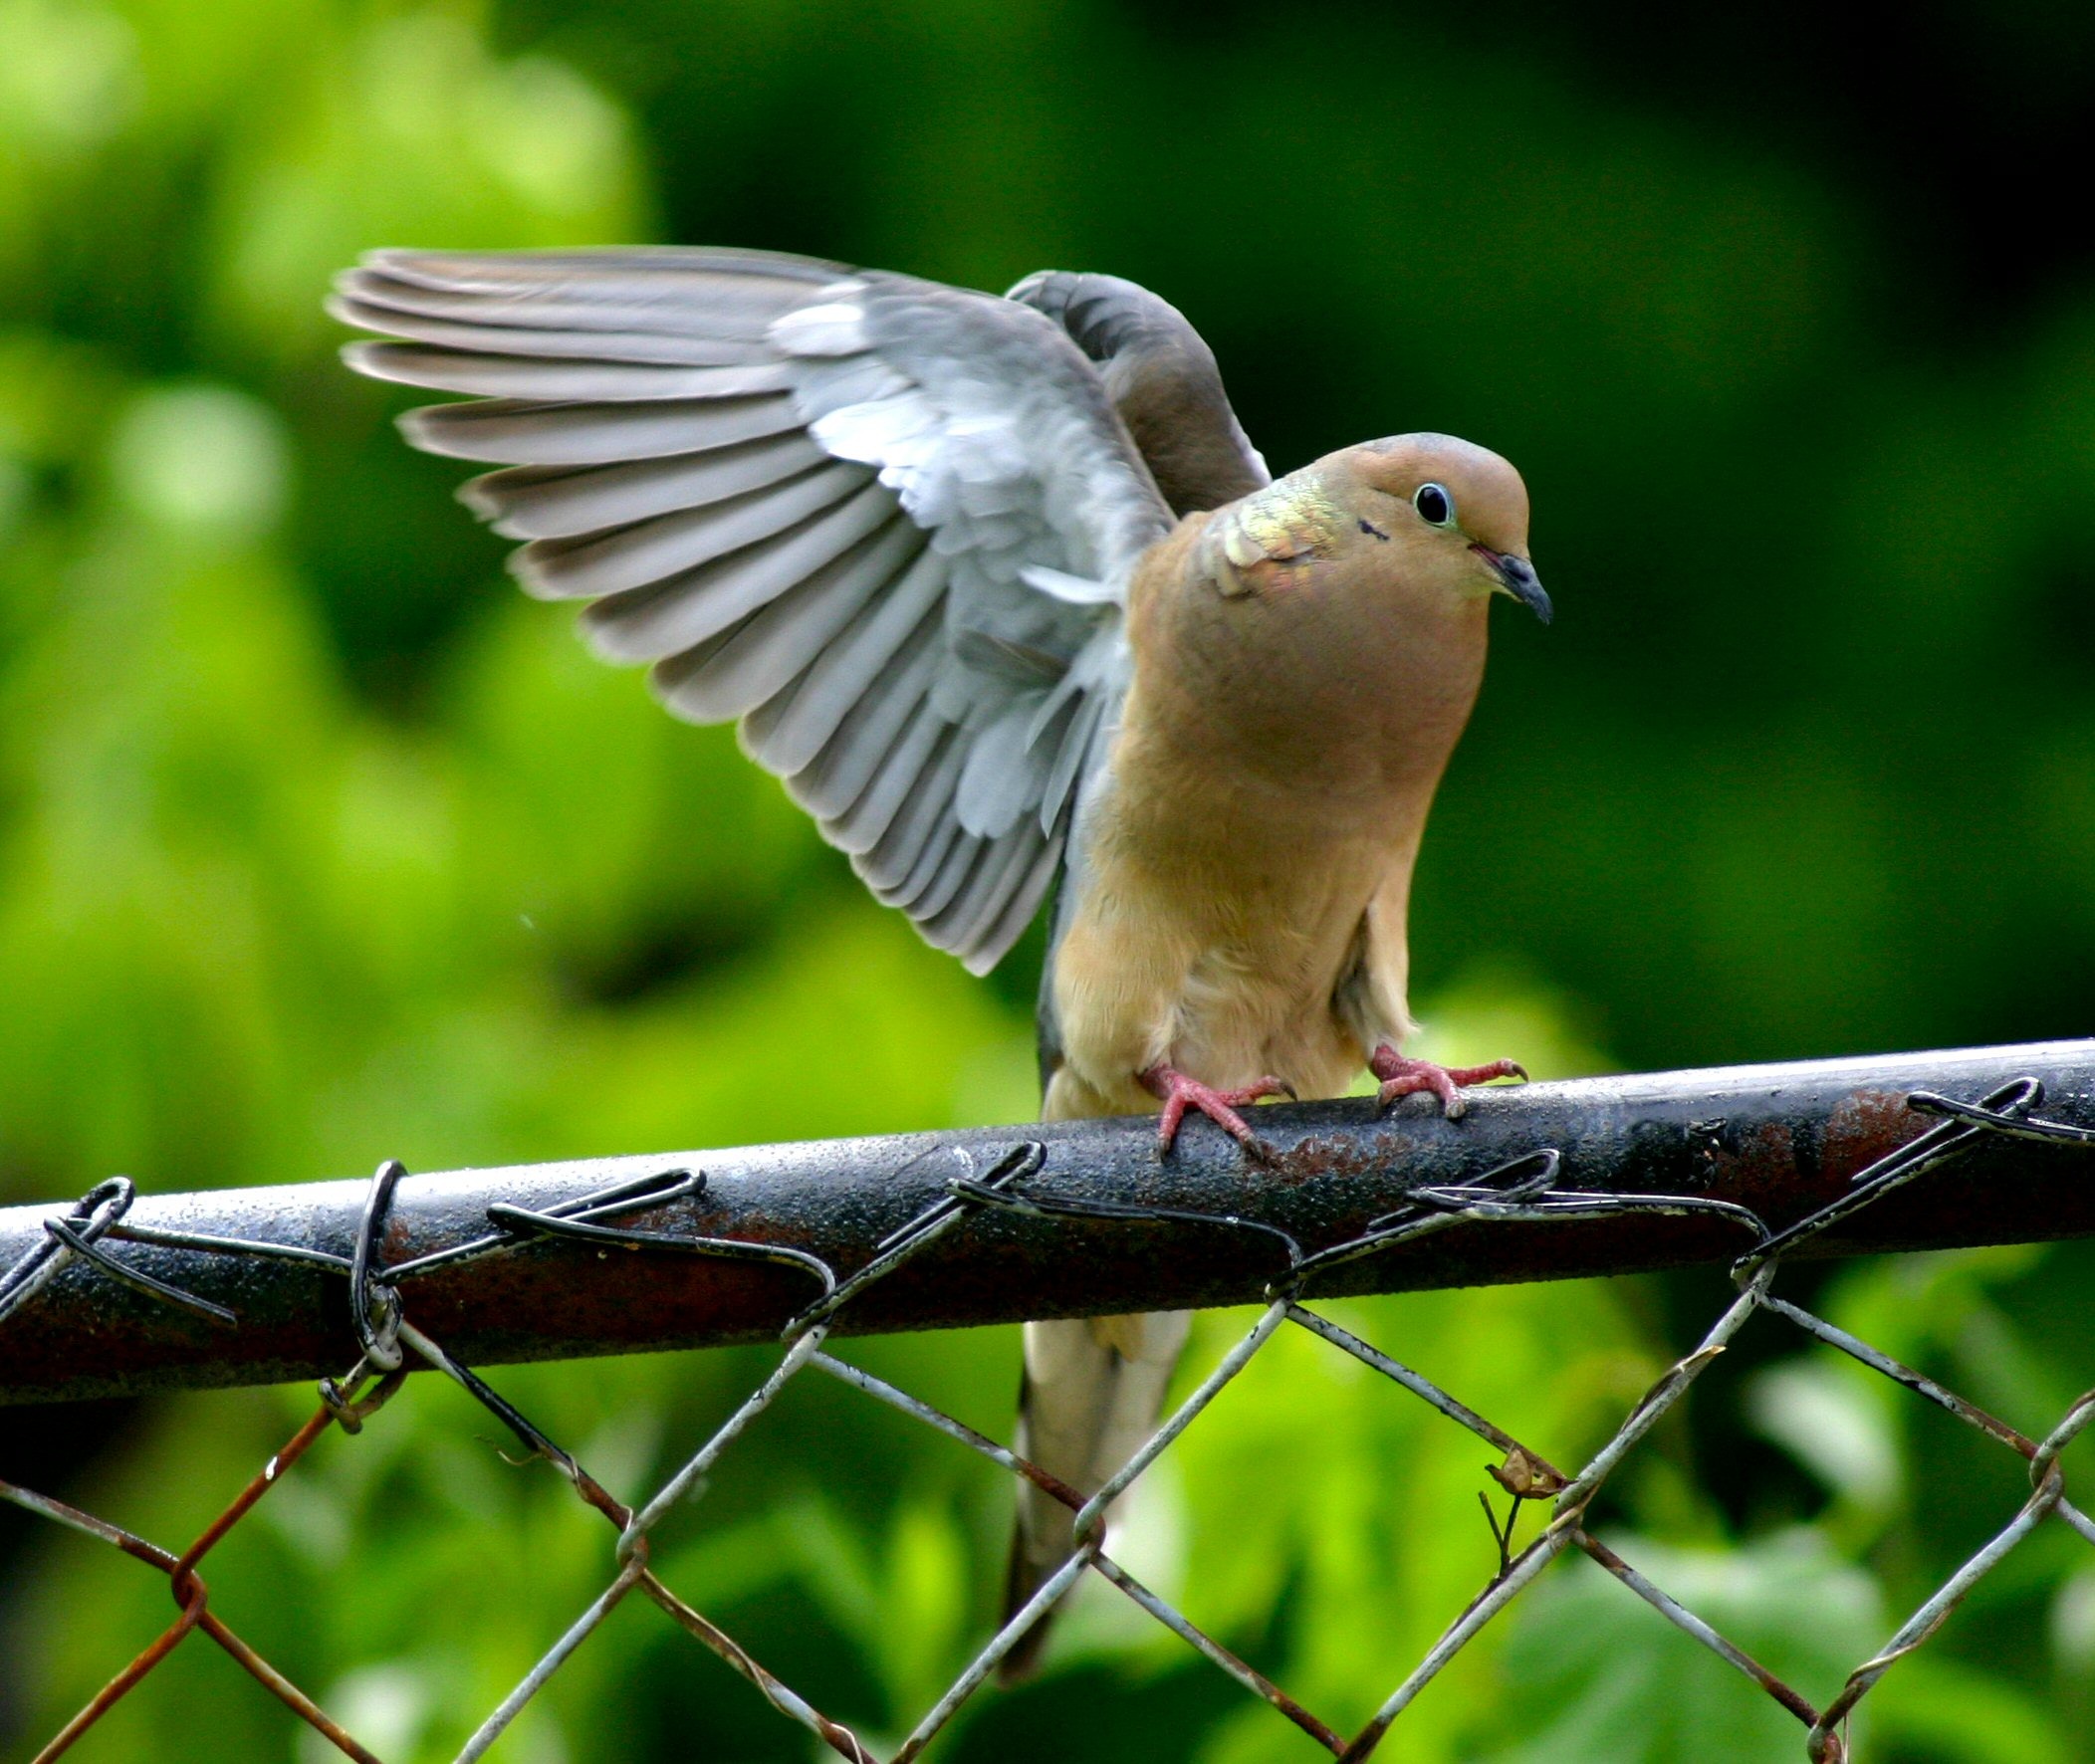
nature, outdoor, branch, bird, wing, fence, animal, wildlife, beak, fauna, wild life, pigeon, dove, vertebrate, feathered, finch, parakeet, wired, perching bird